Florian Thauvin

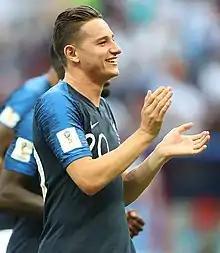
Thauvin with France at the 2018 FIFA World Cup

Florian Tristan Mariano Thauvin (born 26 January 1993) is a French professional footballer who plays as a right winger or forward and captains club Udinese.